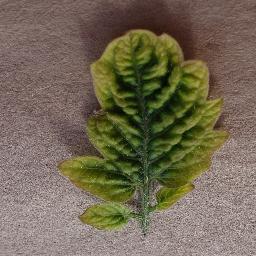
Label: Tomato___Tomato_Yellow_Leaf_Curl_Virus